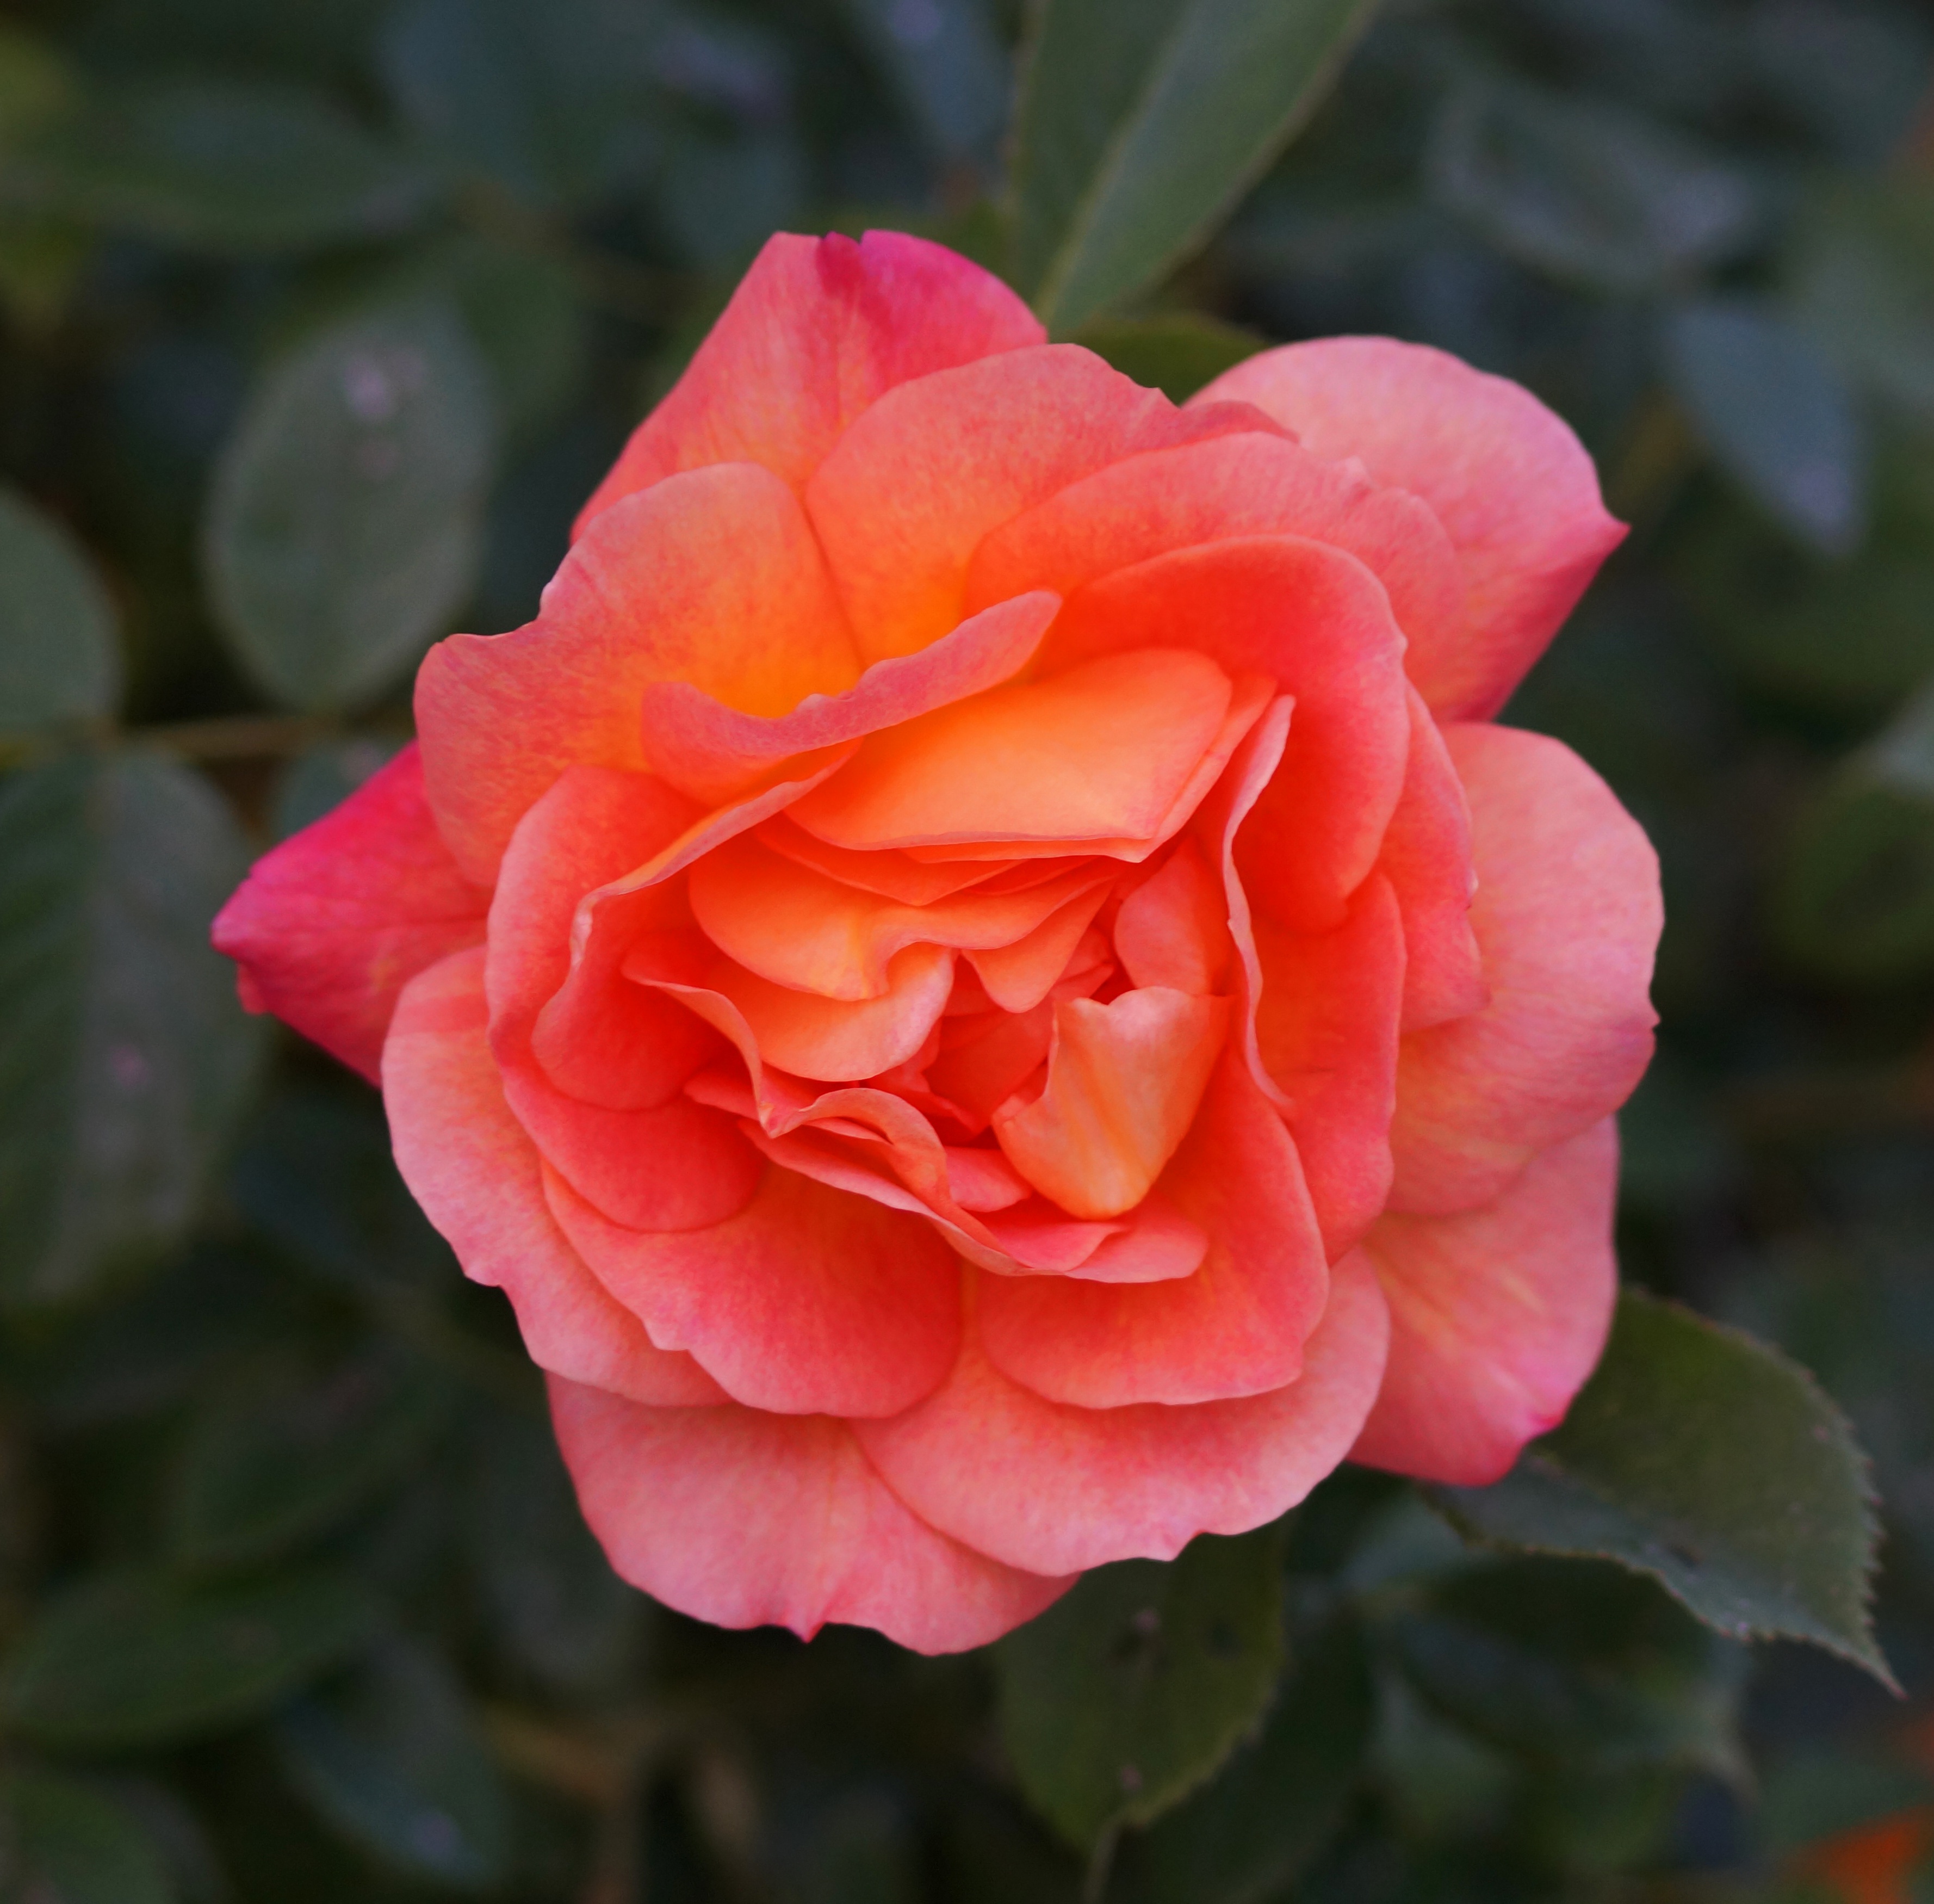
nature, plant, flower, petal, rose, red, garden, pink, petals, floribunda, pink flower, pink flowers, rosebush, flowering plant, garden roses, rose family, land plant, rosa centifolia, rose order, camellia sasanqua, japanese camellia